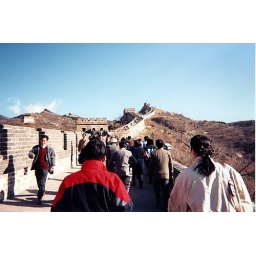
Busy place, even on a cold blustery day (Louis Hui in red and black jacket) Photo: China22 scan0012